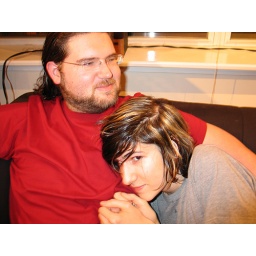
atomly in a red shirt + johnny